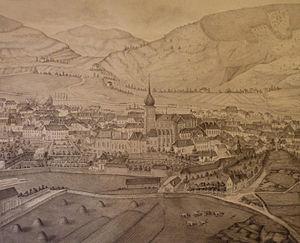
Grégoire, Vue de Remiremont, dessin (encre brune, papier vergé), le 25 juillet 1826. Vue avant la construction de l'école Jules Ferry. On y reconnaît l'ancien cimetière paroissial et l'annexe de l'ancienne maison canoniale, construite en brique (actuel musée Charles Friry)
Remiremont, en vosgien de la montagne [rmirmo], est une commune française située dans le département des Vosges en région Grand Est. Située sur le piémont vosgien à 400 m d'altitude, elle marque l'entrée dans la moyenne montagne à l'embouchure des hautes vallées de la Moselle, de la Moselotte et de la Cleurie dont l'altitude va croissante.
Le musée Charles-Friry est l'un des deux musées de Remiremont.